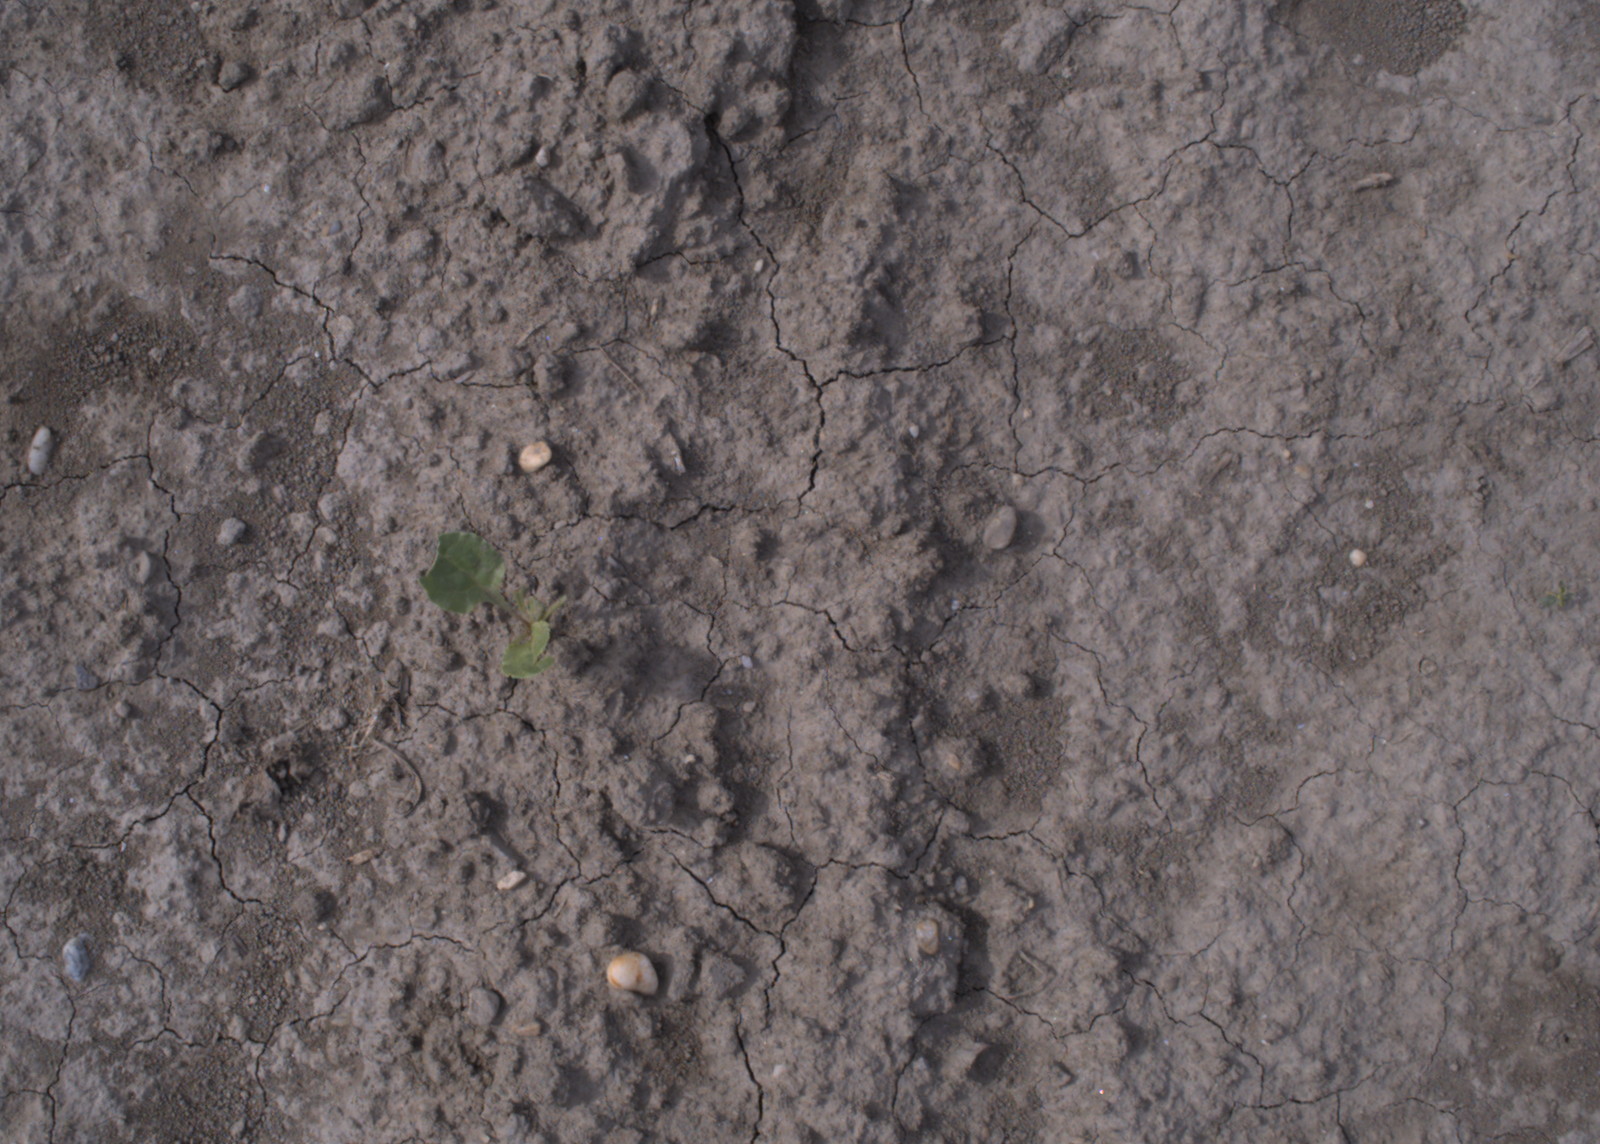
Capture date: 24.08.2020 10:13:47
Weather: mixed
Wind: medium
Seeding date: 21.07.2020
Plant canopy height (mm): 910